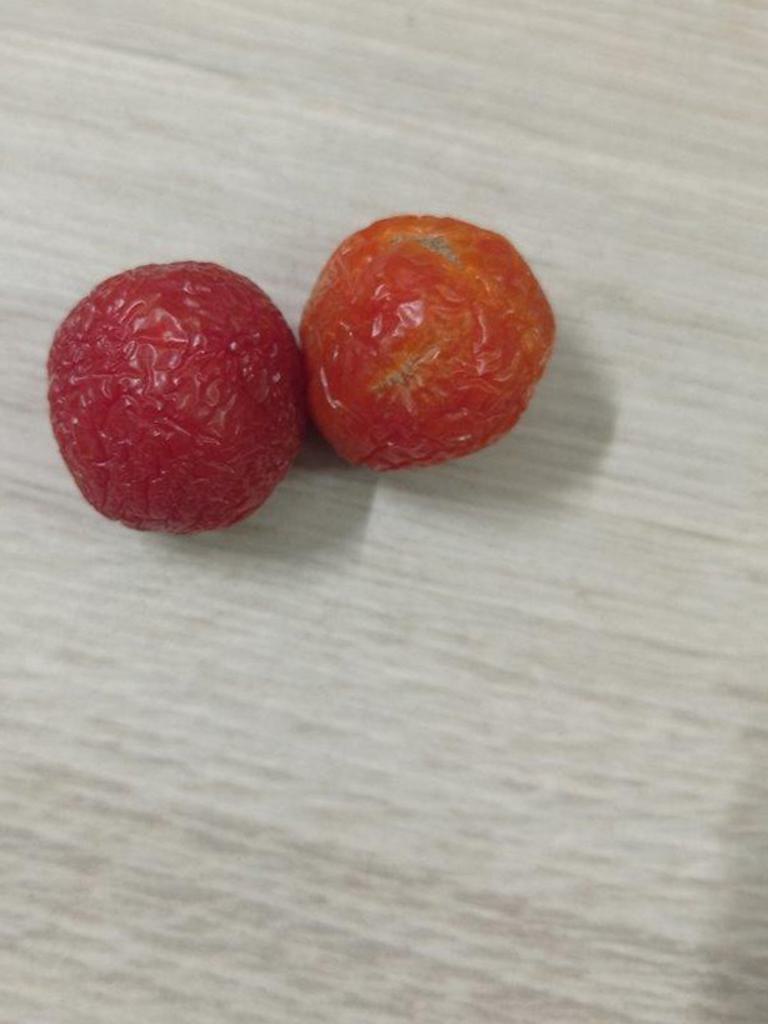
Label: Rotten